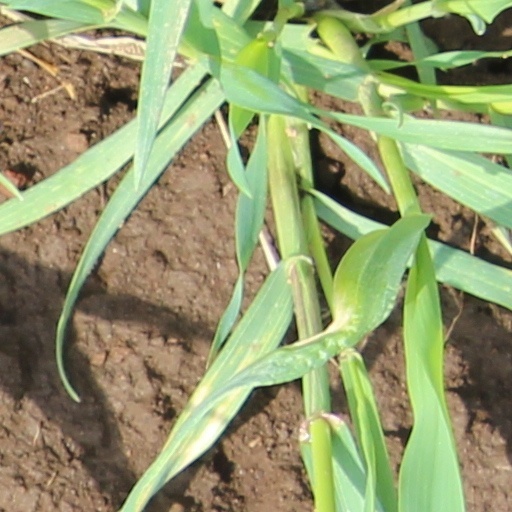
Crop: wheat